Samerina

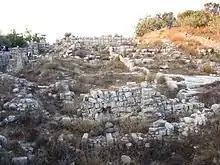
Remains of the palace of the House of Omri, prior to the Assyrian conquest

The Neo-Assyrian province of Samerina was established in the 720s by Shalmaneser V following his conquest of Samaria, also known as the Kingdom of Israel or northern kingdom, which culminated in the capture of its capital city, which was also known as Samaria.